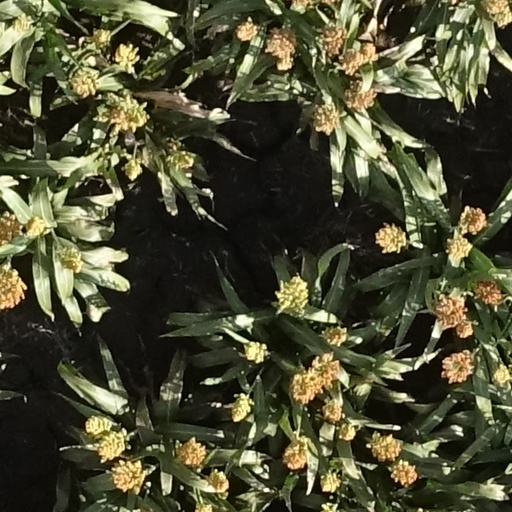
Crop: sorghum